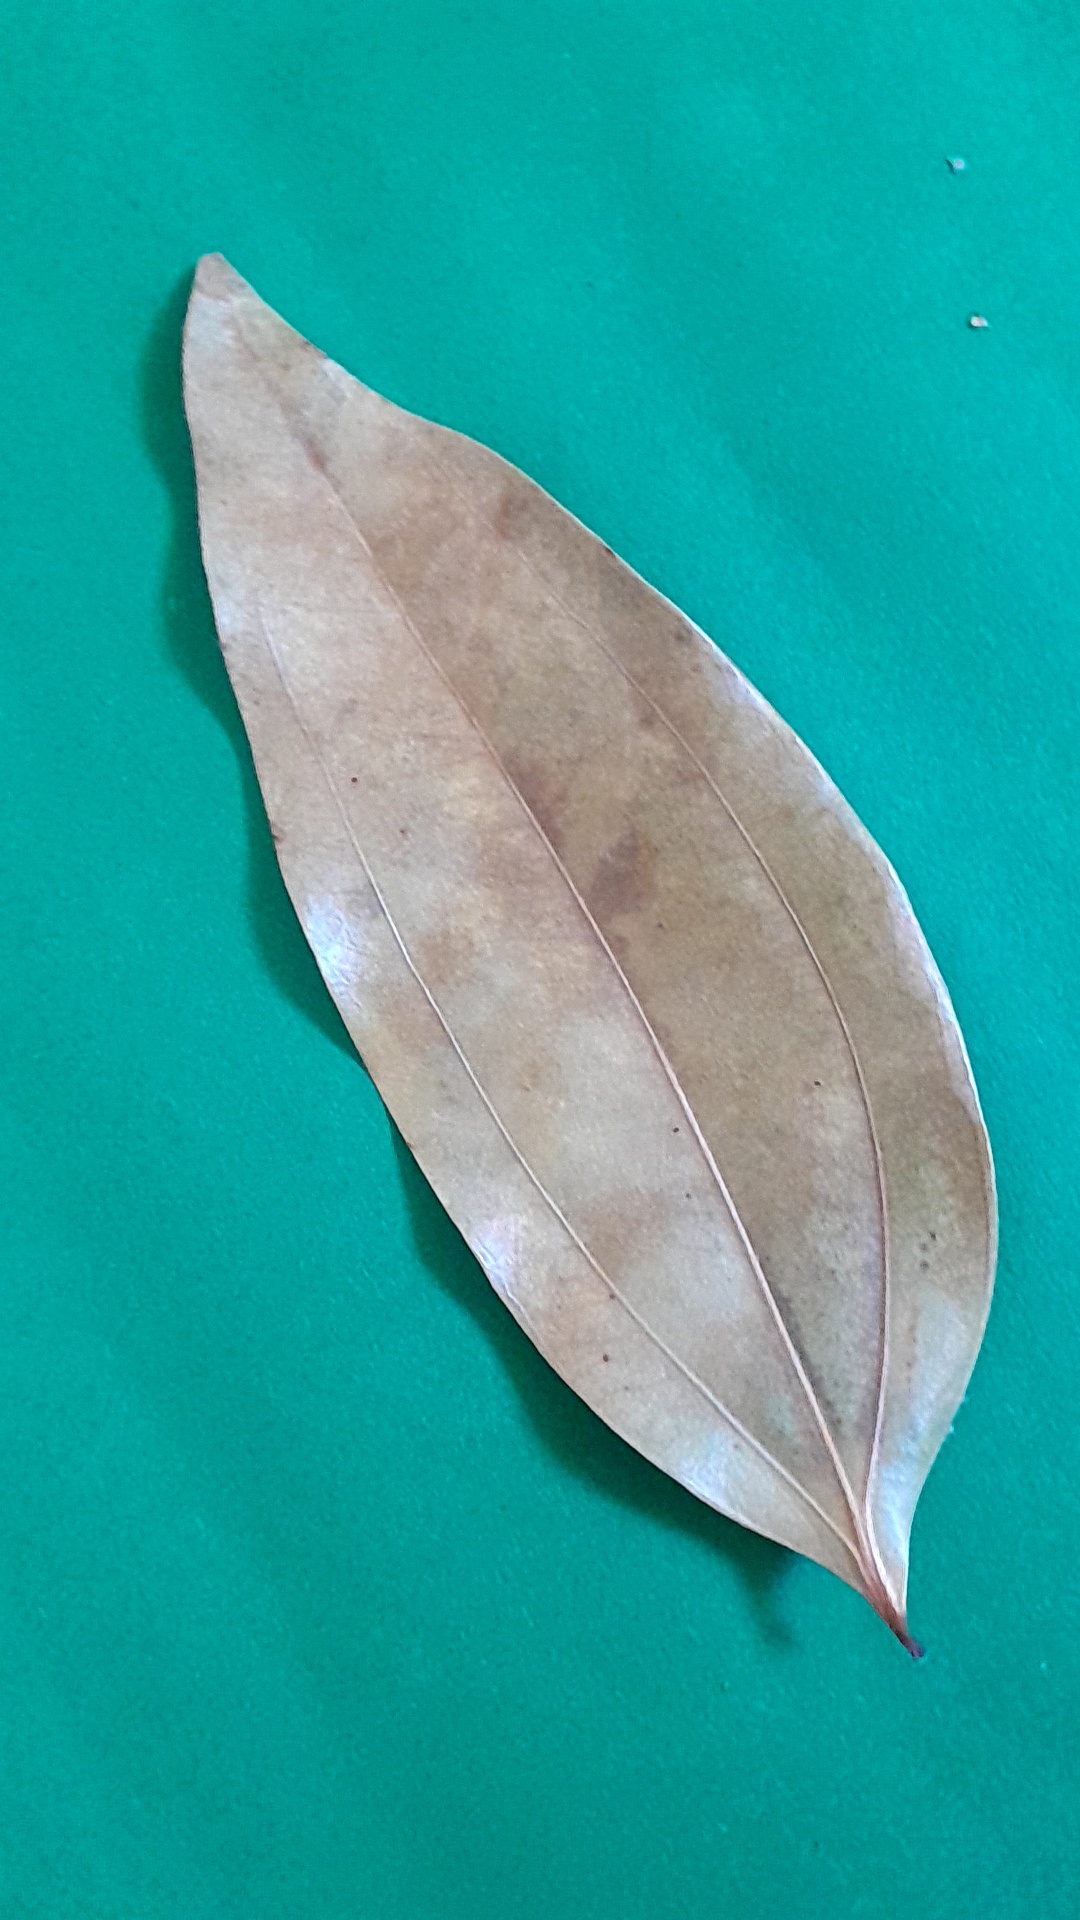
Label: Dry Leaf